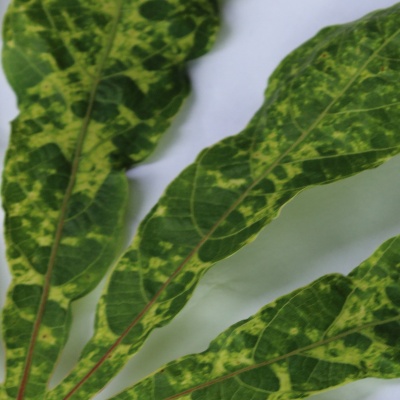
Crop: Cassava
Condition: mosaic